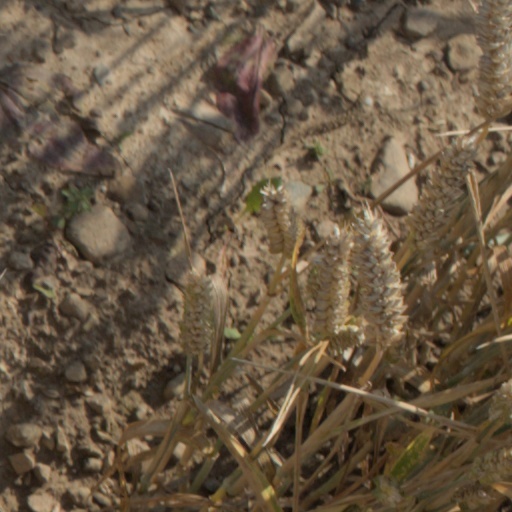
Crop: wheat